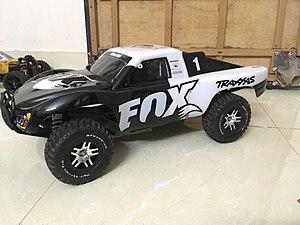
Traxxas est un fabricant de modèles de radiocommande basé à McKinney, dans le Texas. Traxxas propose des voitures radiocommandées électriques et nitro, des véhicules tout-terrain et routiers, des bateaux et des drones.